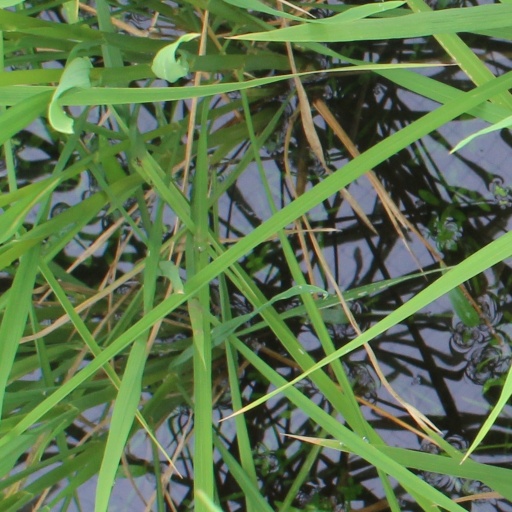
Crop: rice